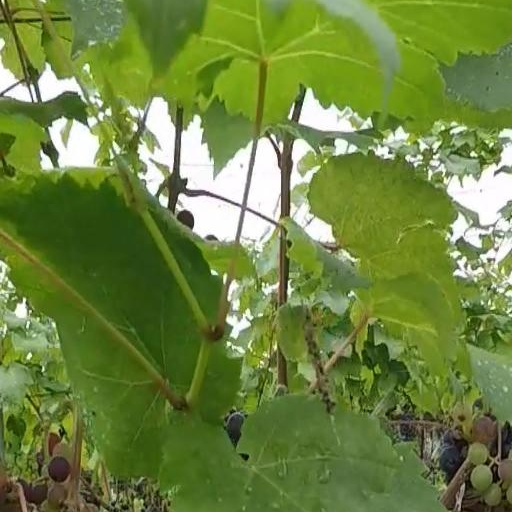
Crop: grape